USS Andrew Jackson

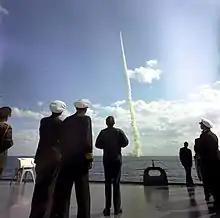
President Kennedy watching "USS Andrew Jackson" launch a Polaris A-2 missile.

Following commissioning, "Andrew Jackson" sailed via the Panama Canal to the United States East Coast. On 1 October and 11 October 1963, during shakedown training out of Cape Canaveral, Florida, she successfully launched Polaris A-2 ballistic missiles. On 26 October 1963, she sent Polaris A-3X missiles into space in the first submerged launching of its type; she repeated the feat on 11 November 1963. On 16 November 1963, six days before his assassination, President John F. Kennedy—embarked in the missile range instrumentation ship —observed "Andrew Jackson" launch another Polaris A-2 ballistic missile from a point off Cape Canaveral and congratulated Commander Wilson and his crew for "impressive teamwork."